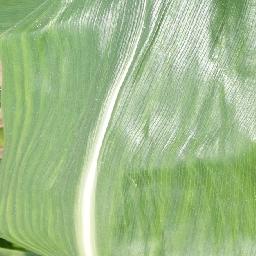
Label: Corn_(Maize)___Healthy